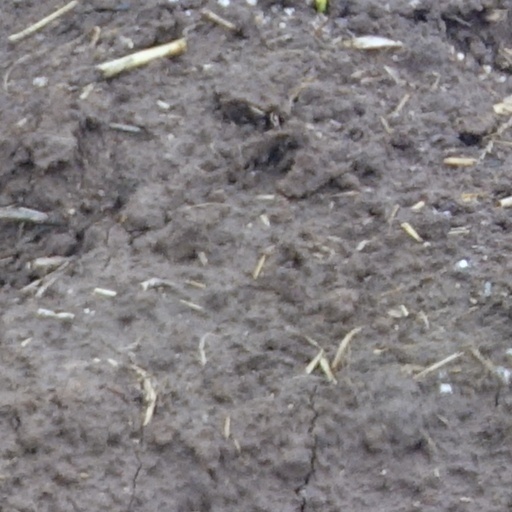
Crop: wheat